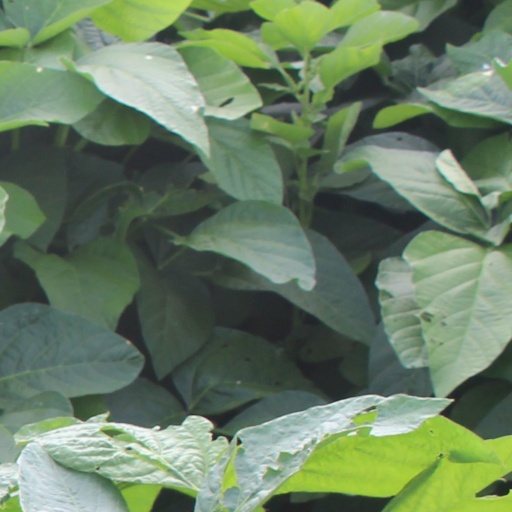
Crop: soybean